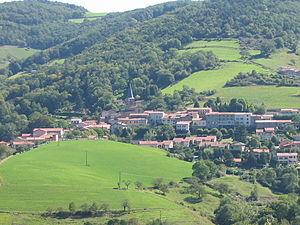
Village de Montromant
Montromant est une commune française, située dans le département du Rhône en région Auvergne-Rhône-Alpes.